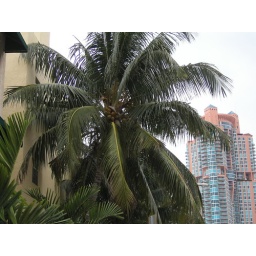
fruit in tree with building